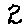
Label: 2